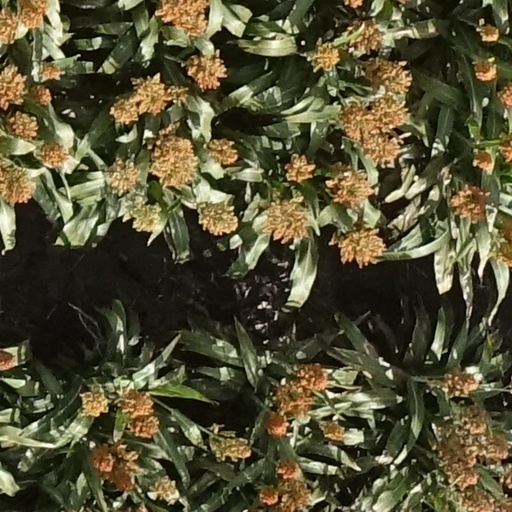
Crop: sorghum